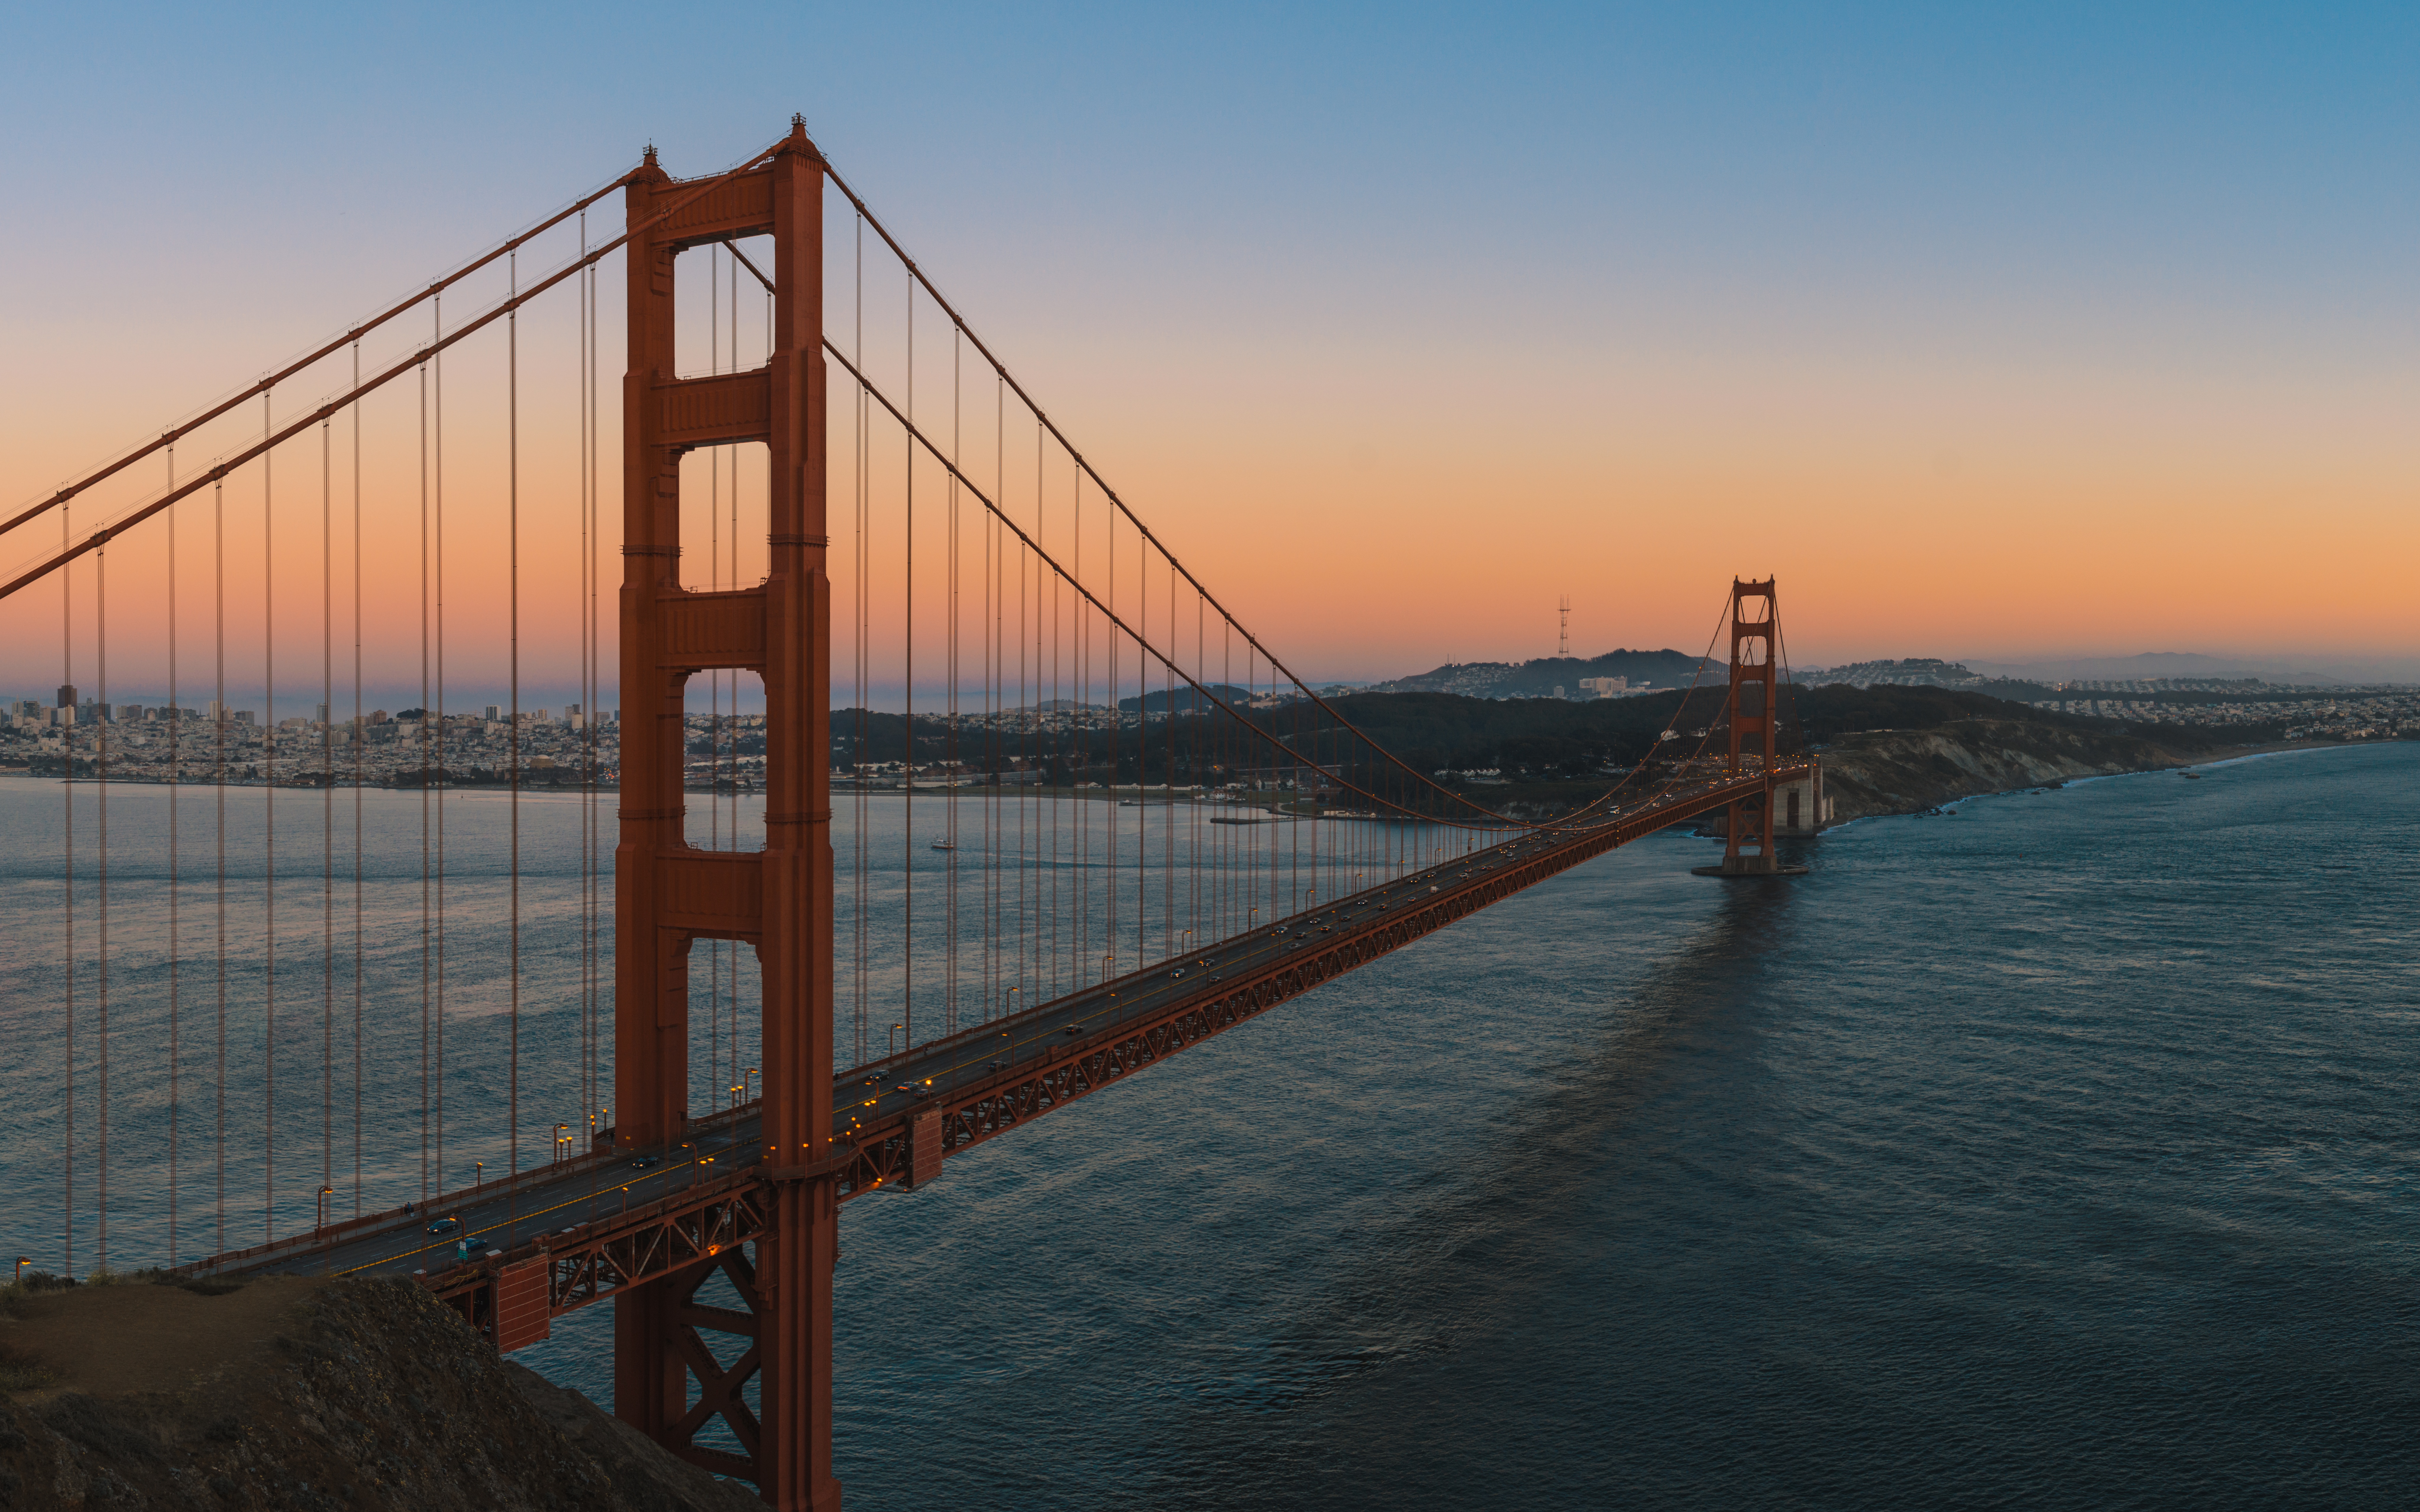
sea, coast, ocean, horizon, sunrise, sunset, bridge, morning, pier, dusk, evening, bay, nonbuilding structure